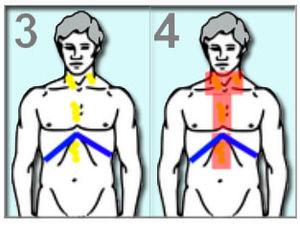
3
Le lymphome de Hodgkin ou lymphome hodgkinien est un type de lymphome caractérisé par la présence de grandes cellules atypiques, les cellules de Reed-Sternberg.